Husband and Wife (1916 film)

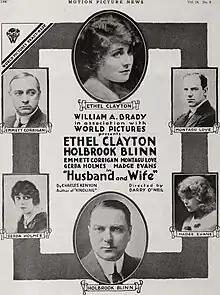

Husband and Wife is a 1916 American silent drama film directed by Barry O'Neil and starring Ethel Clayton, Holbrook Blinn and Madge Evans.